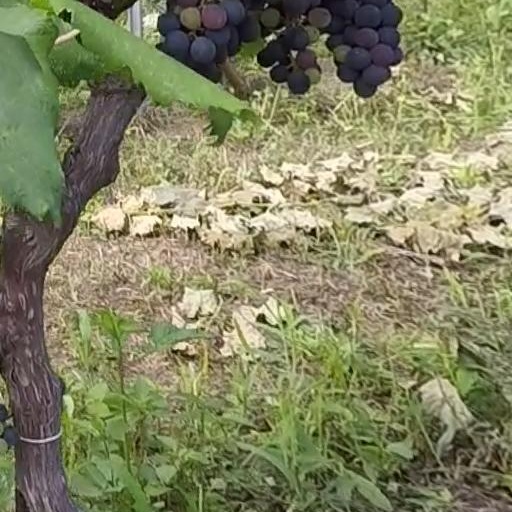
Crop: grape